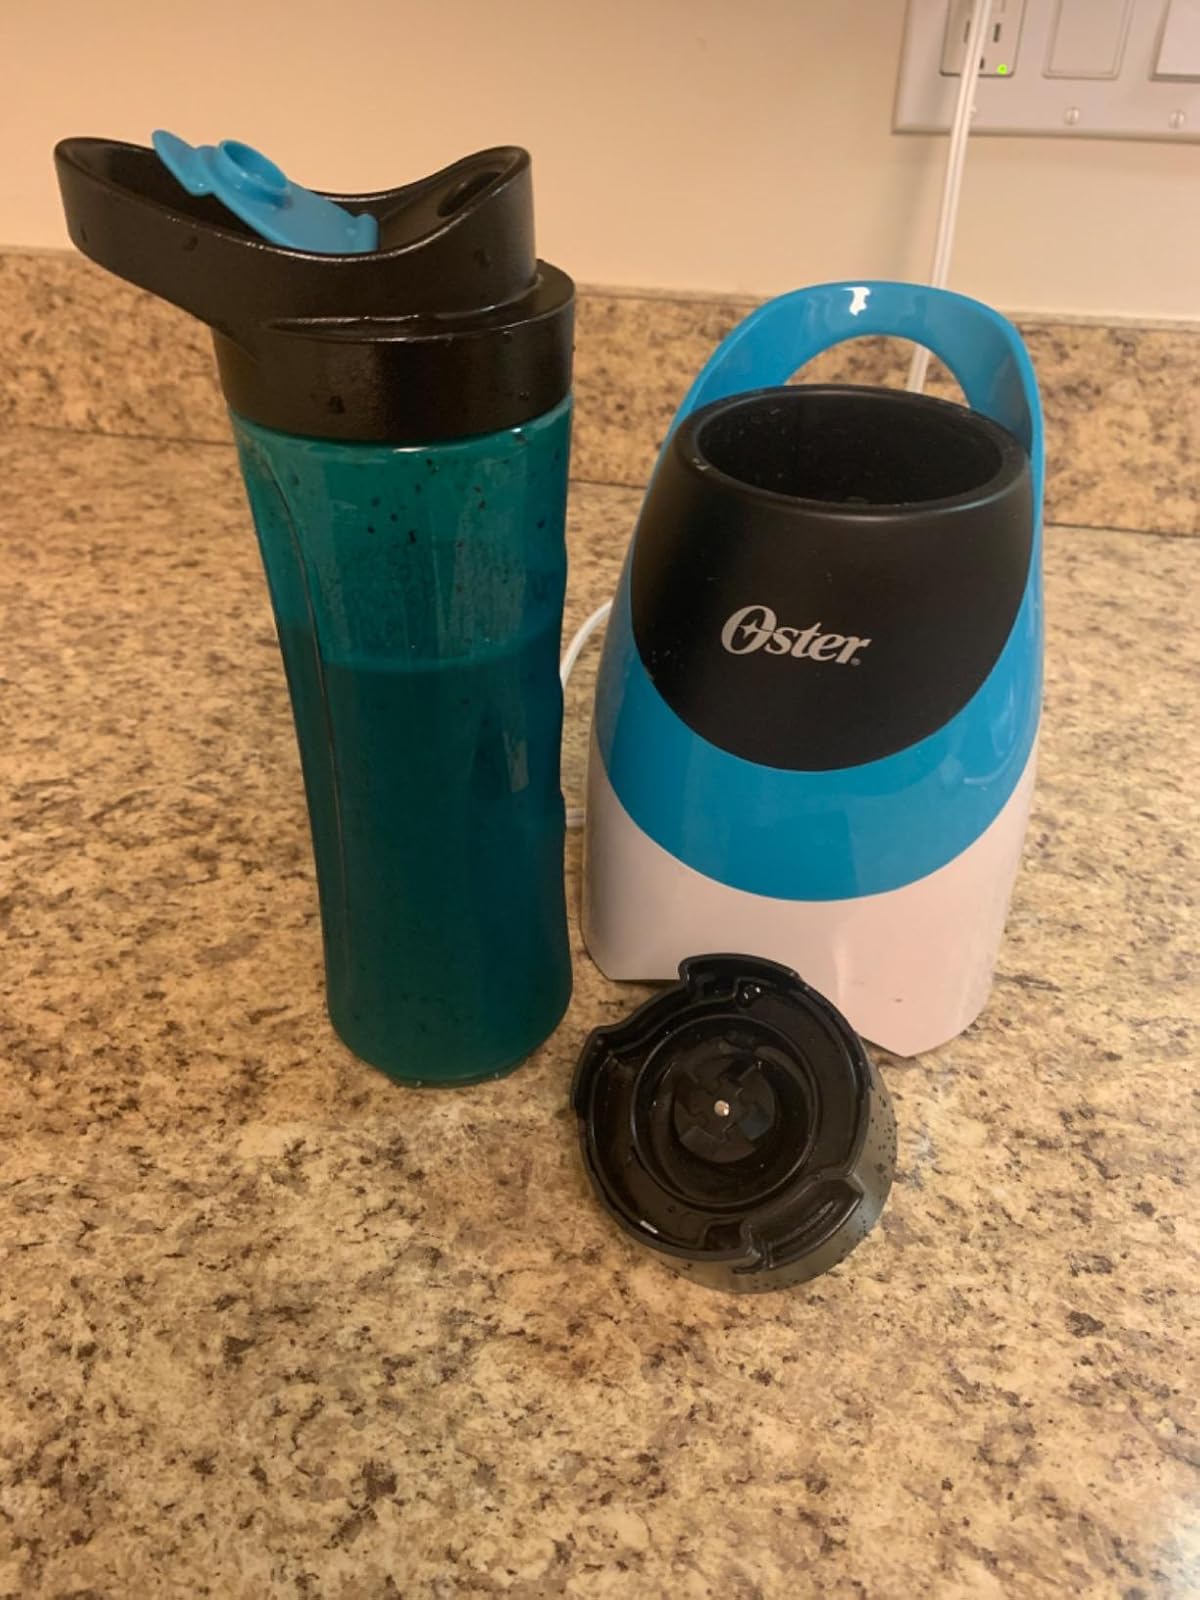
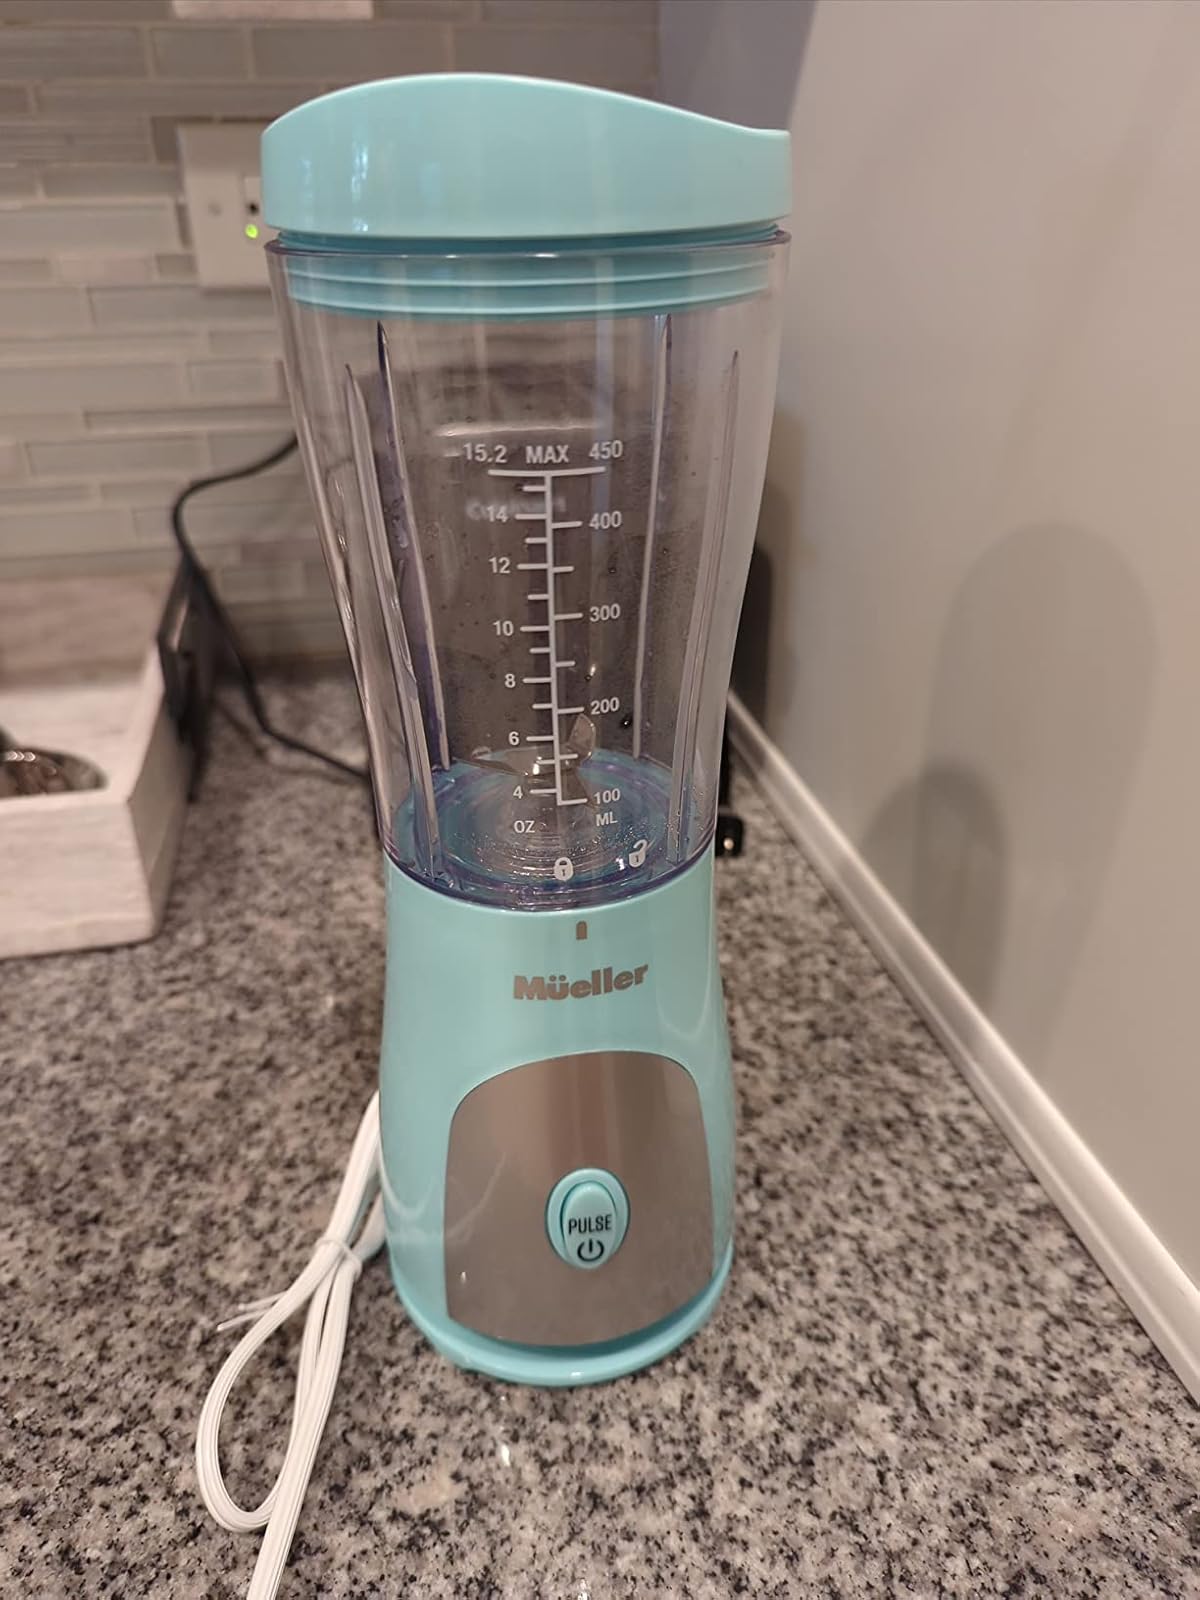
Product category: items_blender
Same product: no